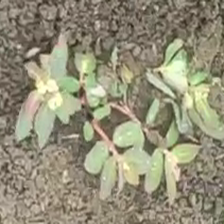
Weed species: Choti_dudhi_(Euphorbia_hirta)